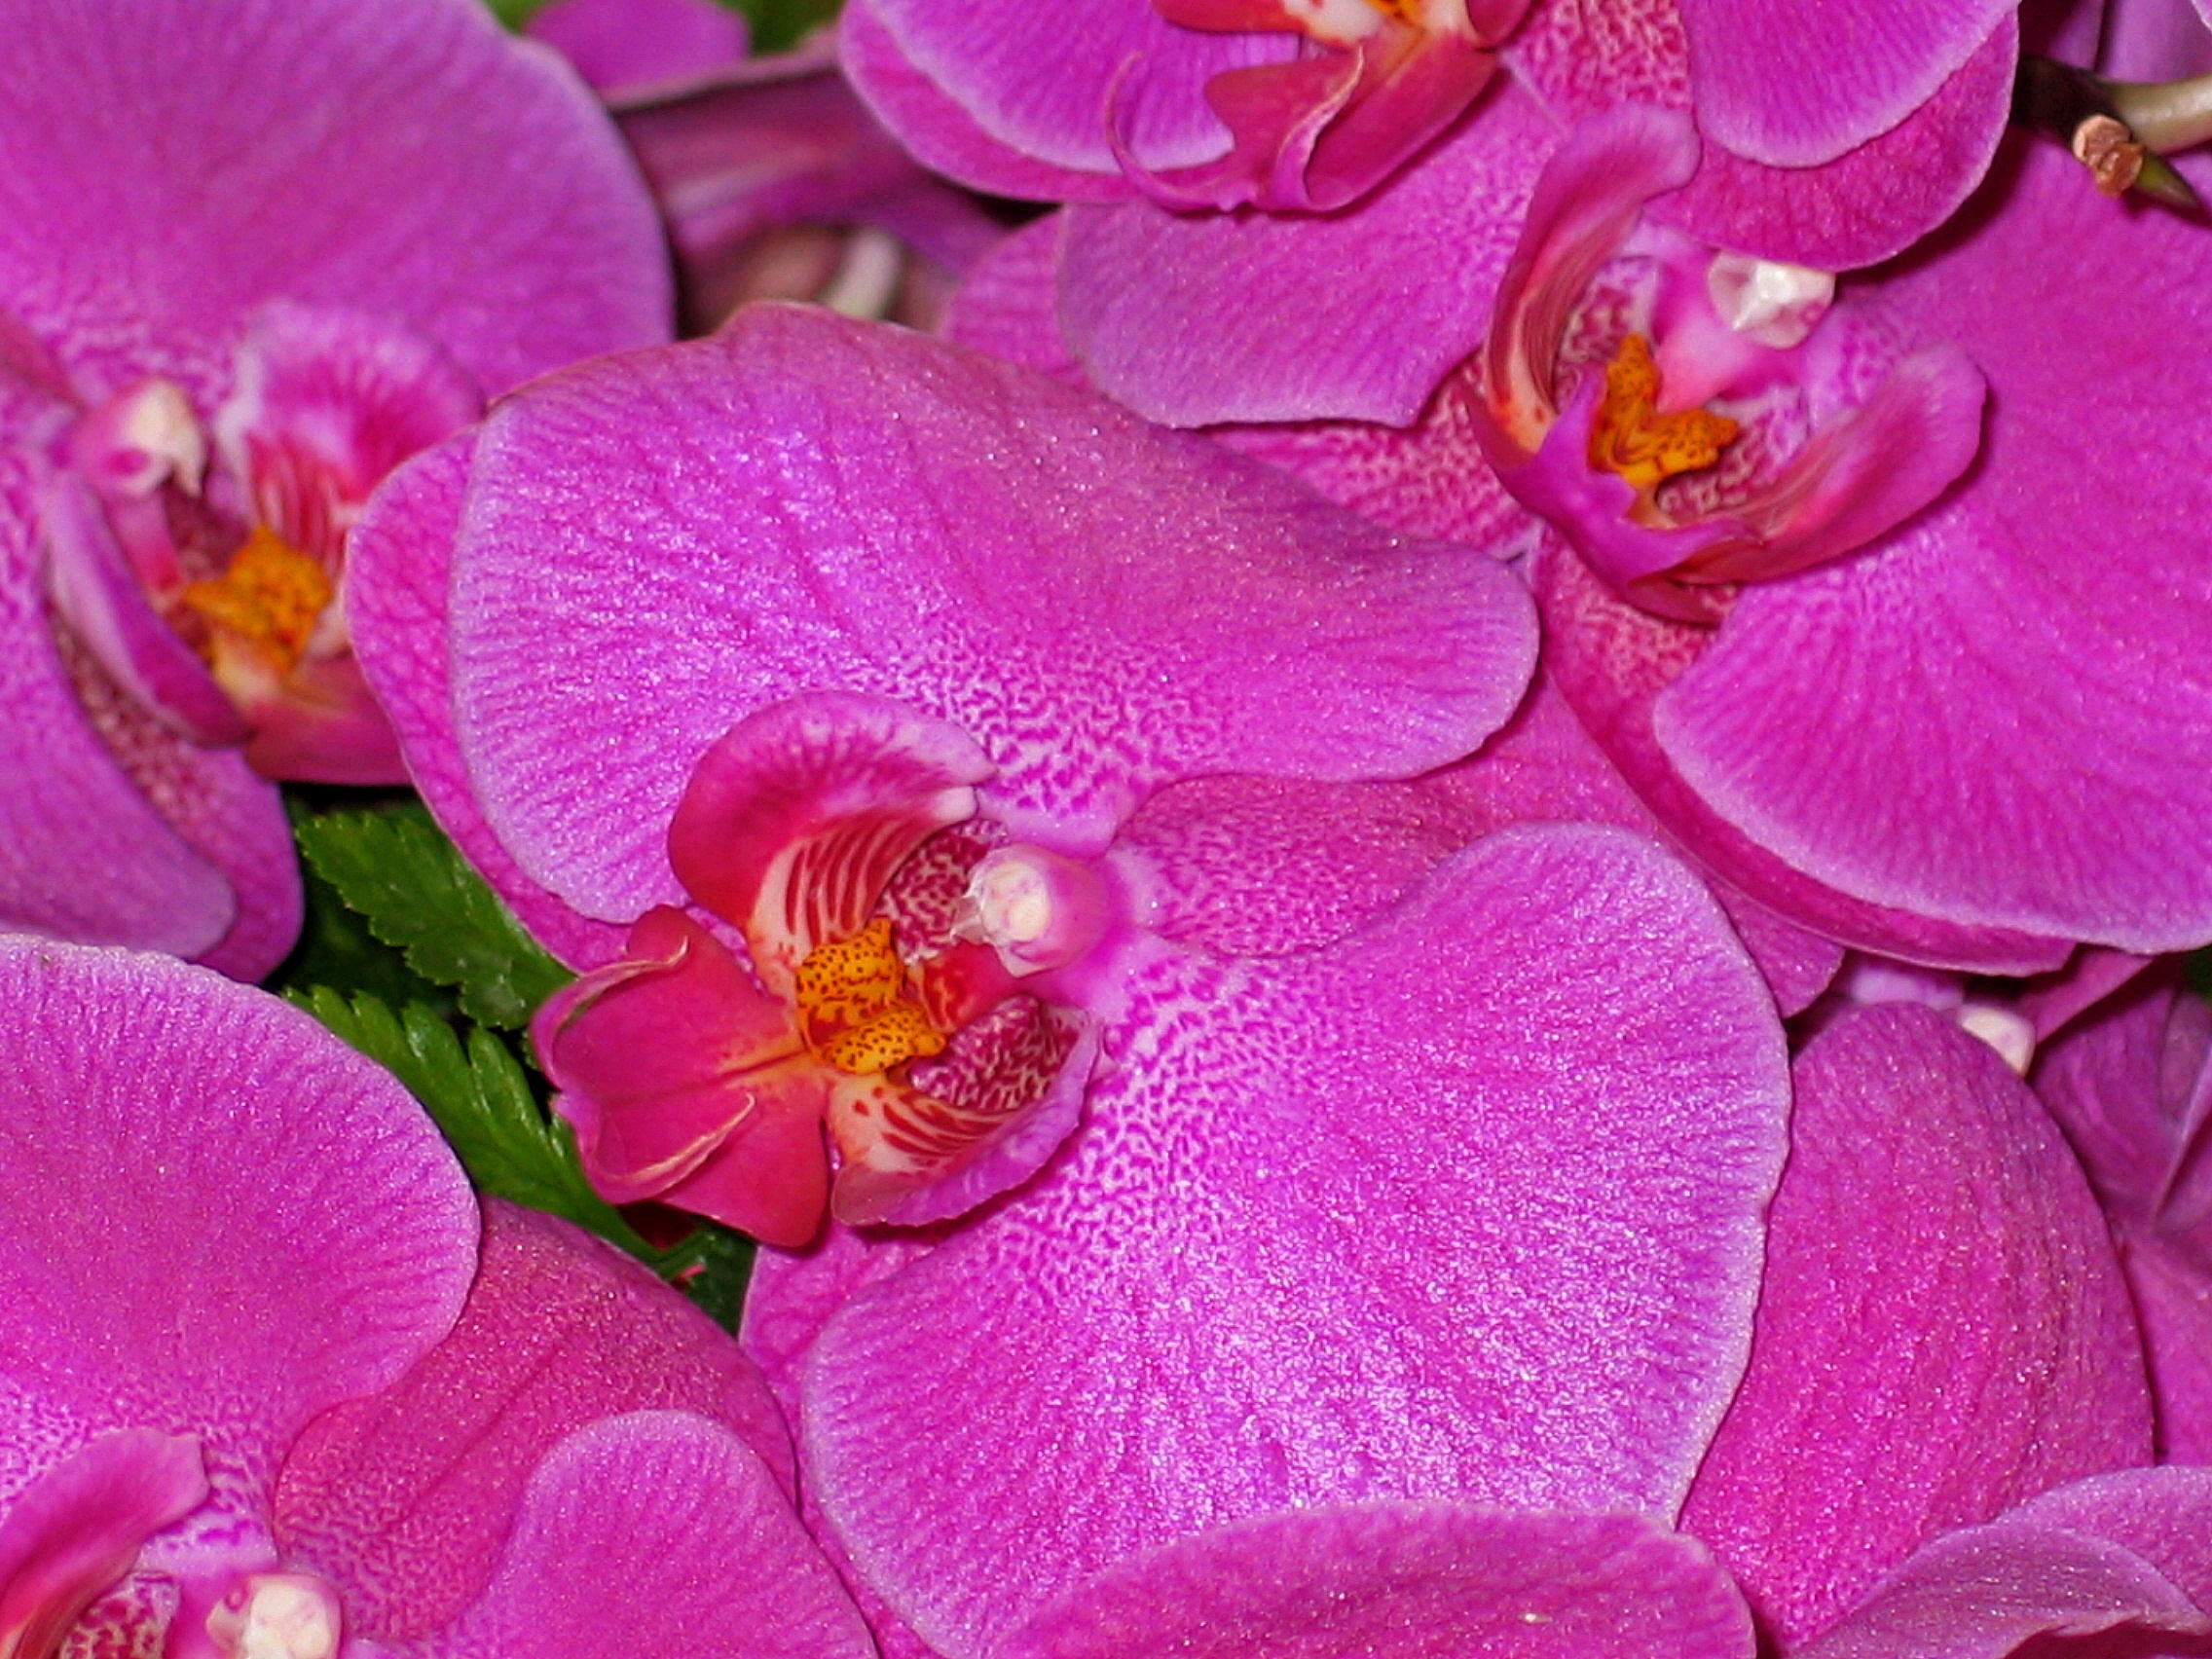
nature, blossom, plant, flower, purple, petal, bloom, decoration, color, colorful, pink, close, flora, florist, orchid, flowers, farbenpracht, background, petals, decorative, violet, bright, beautiful, orchids, purple flower, floristry, give, give away, macro photography, ornamental plant, table decoration, flowering plant, birthday greeting, land plant, moth orchid, flower binding